My Little Red Book

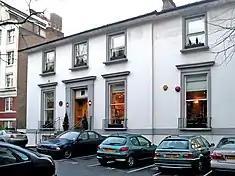

Manfred Mann were scheduled to appear at the EMI Studio in London by United Artists after being told that "Burt, Angie and Hal" would be present there. The recording session for "My Little Red Book" was booked amid sessions for their second album "Mann Made" (1965) so they were paid for by United Artists instead of Manfred Mann's British label His Master's Voice. The session, which was held on April 27, 1965, was towards the end of the three week deadline presented to Bacharach and David, which according to Serene Dominic led to the initial version recorded during that session being "lackluster" because of the rushed nature of it. She states it lacks anything characteristic of Manfred Mann besides "Paul Jones" edgy, rough vocals, which meant that the version was relatively simple in terms of overdubbing. The first version recorded by the group is the one which appeared in "What's New Pussycat?". Jones disagreed, saying that the movie version was recorded after the single version of the song.